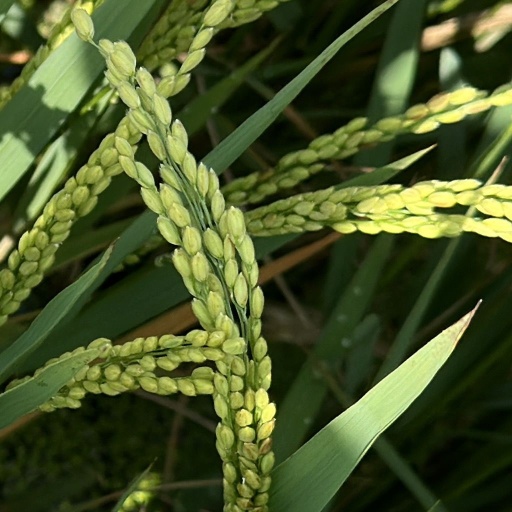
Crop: rice